Ákos Elek

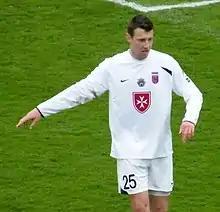
Elek playing for Videoton in 2010

Ákos Elek (born 21 July 1988) is a retired Hungarian professional footballer who played as a defensive midfielder for last time un MOL Vidi FC in the Nemzeti Bajnokság I.